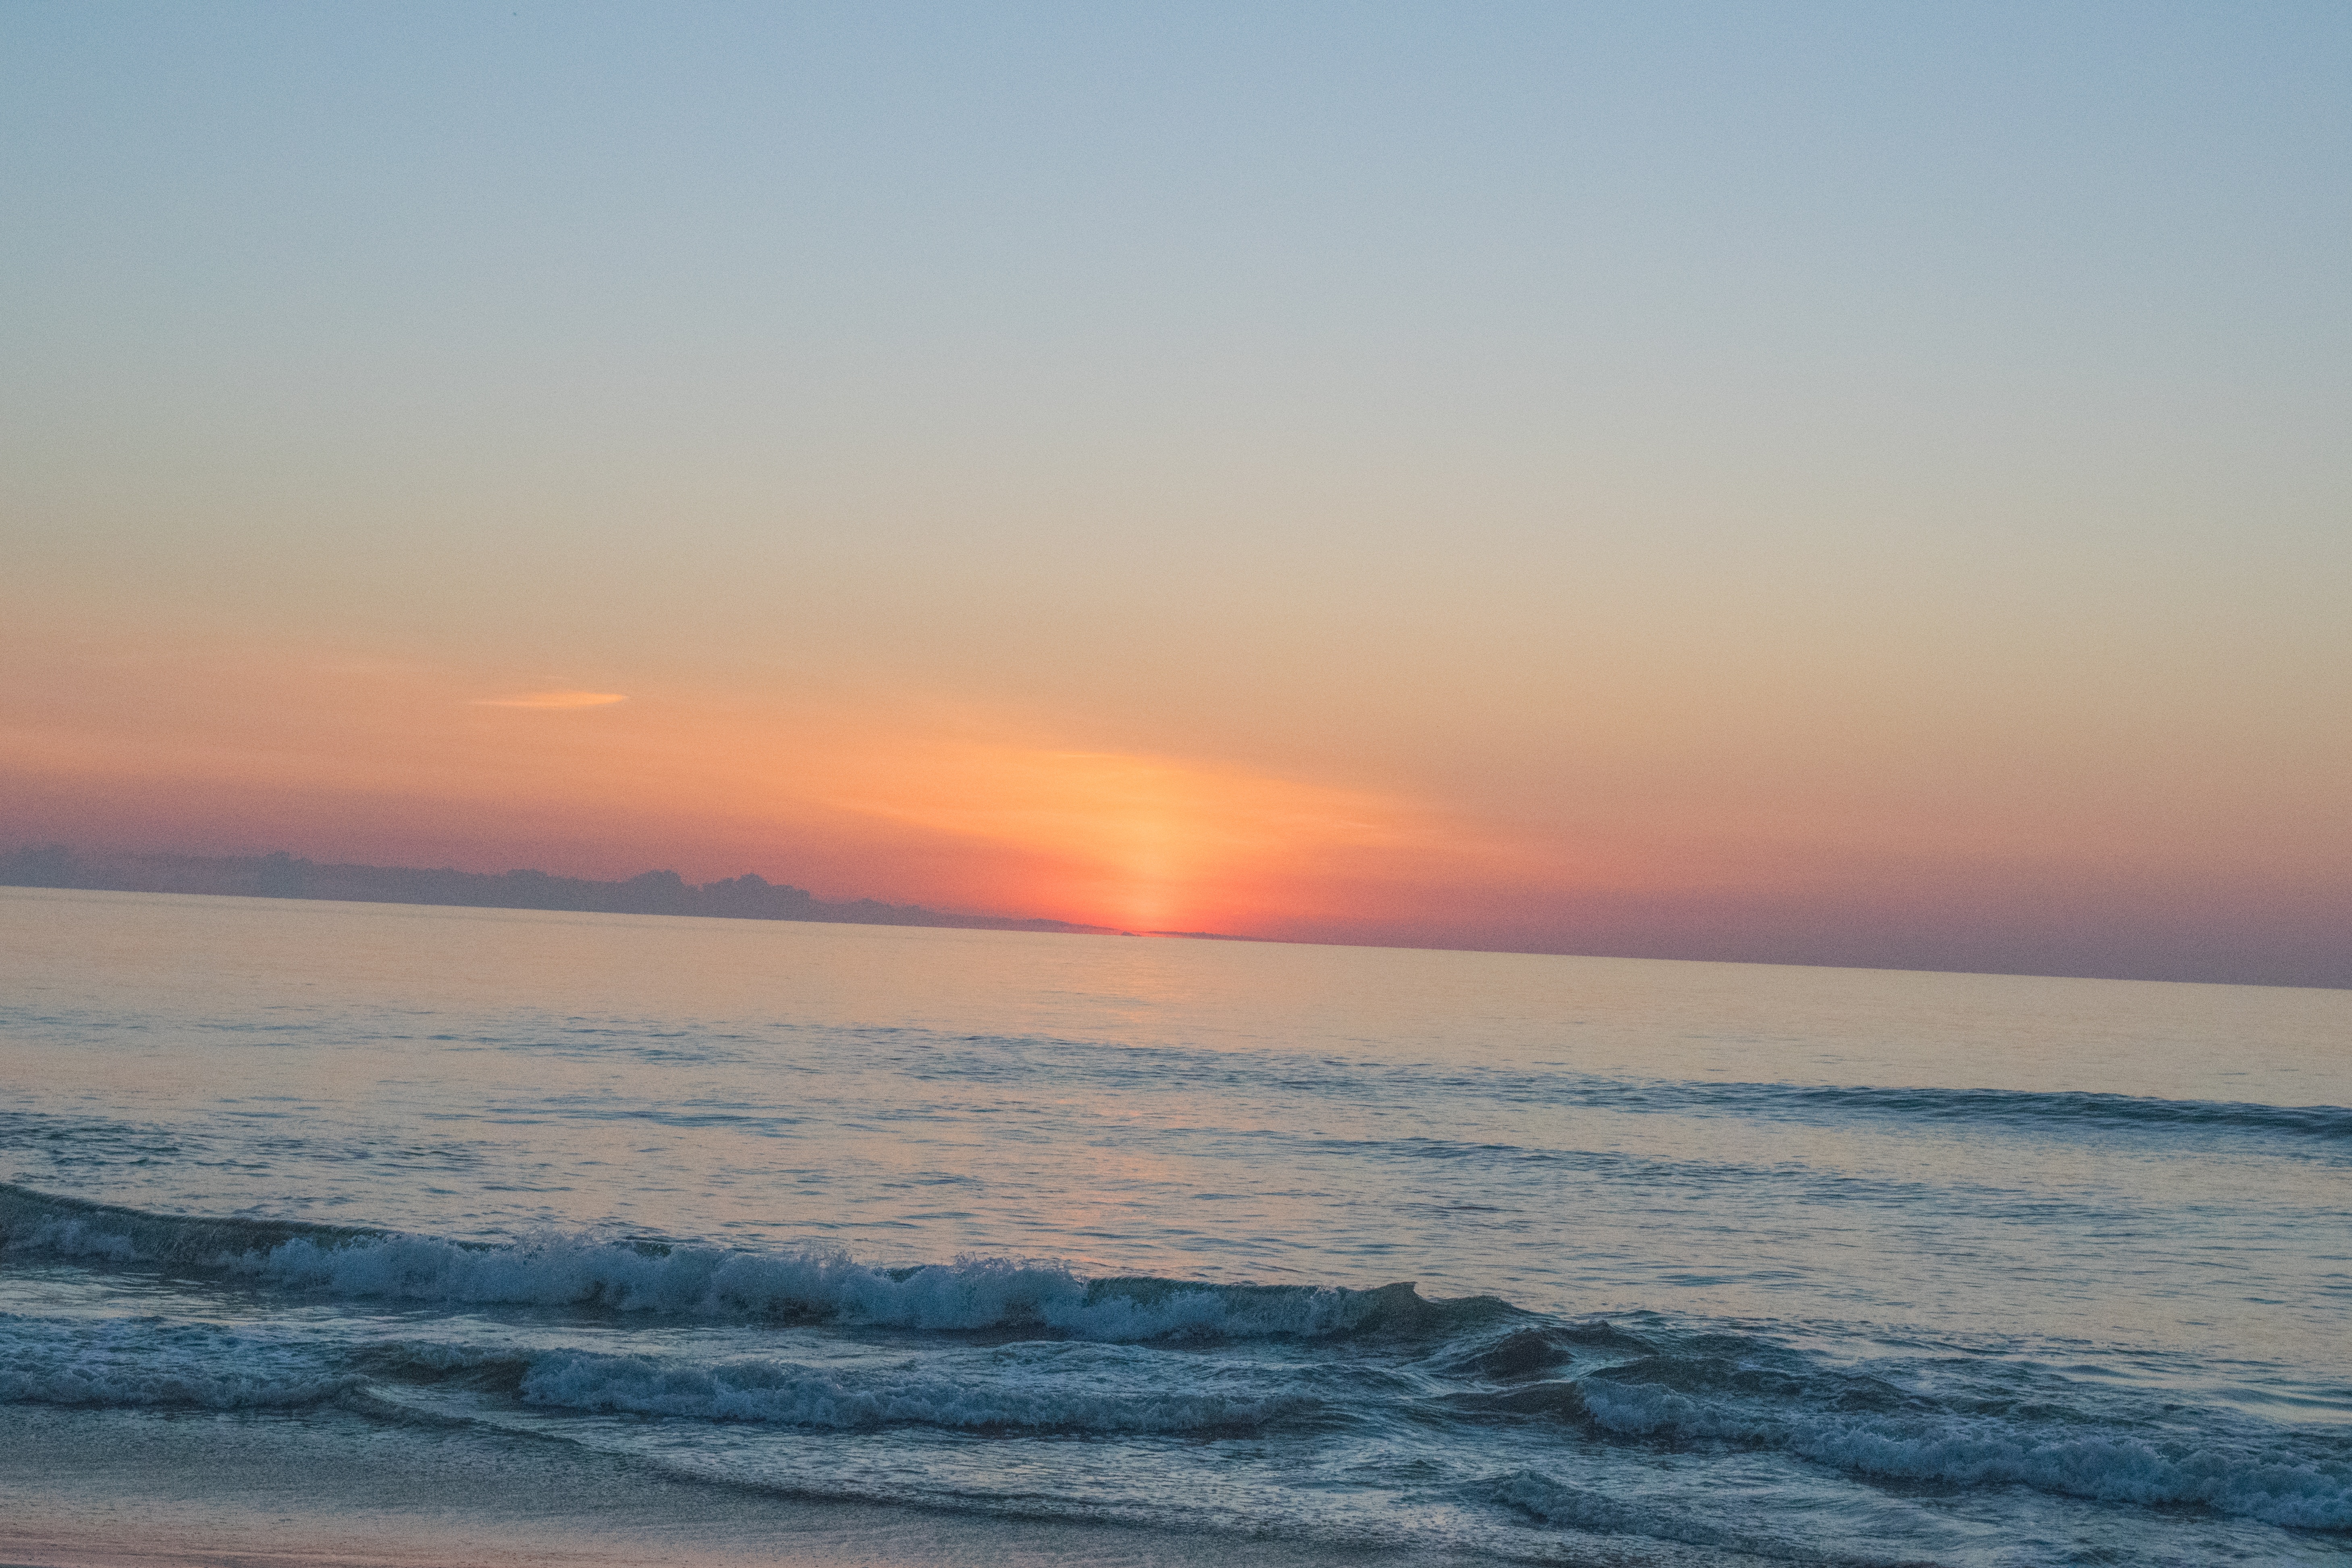
beach, sea, coast, ocean, horizon, cloud, sunrise, sunset, sunlight, morning, shore, wave, dawn, dusk, evening, body of water, afterglow, atmospheric phenomenon, wind wave